The Fantasist

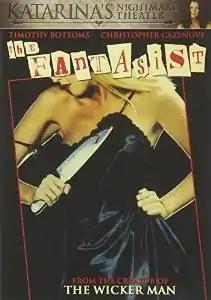
DVD cover

The Fantasist is a 1986 thriller film written and directed by Robin Hardy. The film stars Moira Sinise, Christopher Cazenove and Timothy Bottoms. It is based on the 1983 novel "Goosefoot" by Irish author Patrick McGinley.